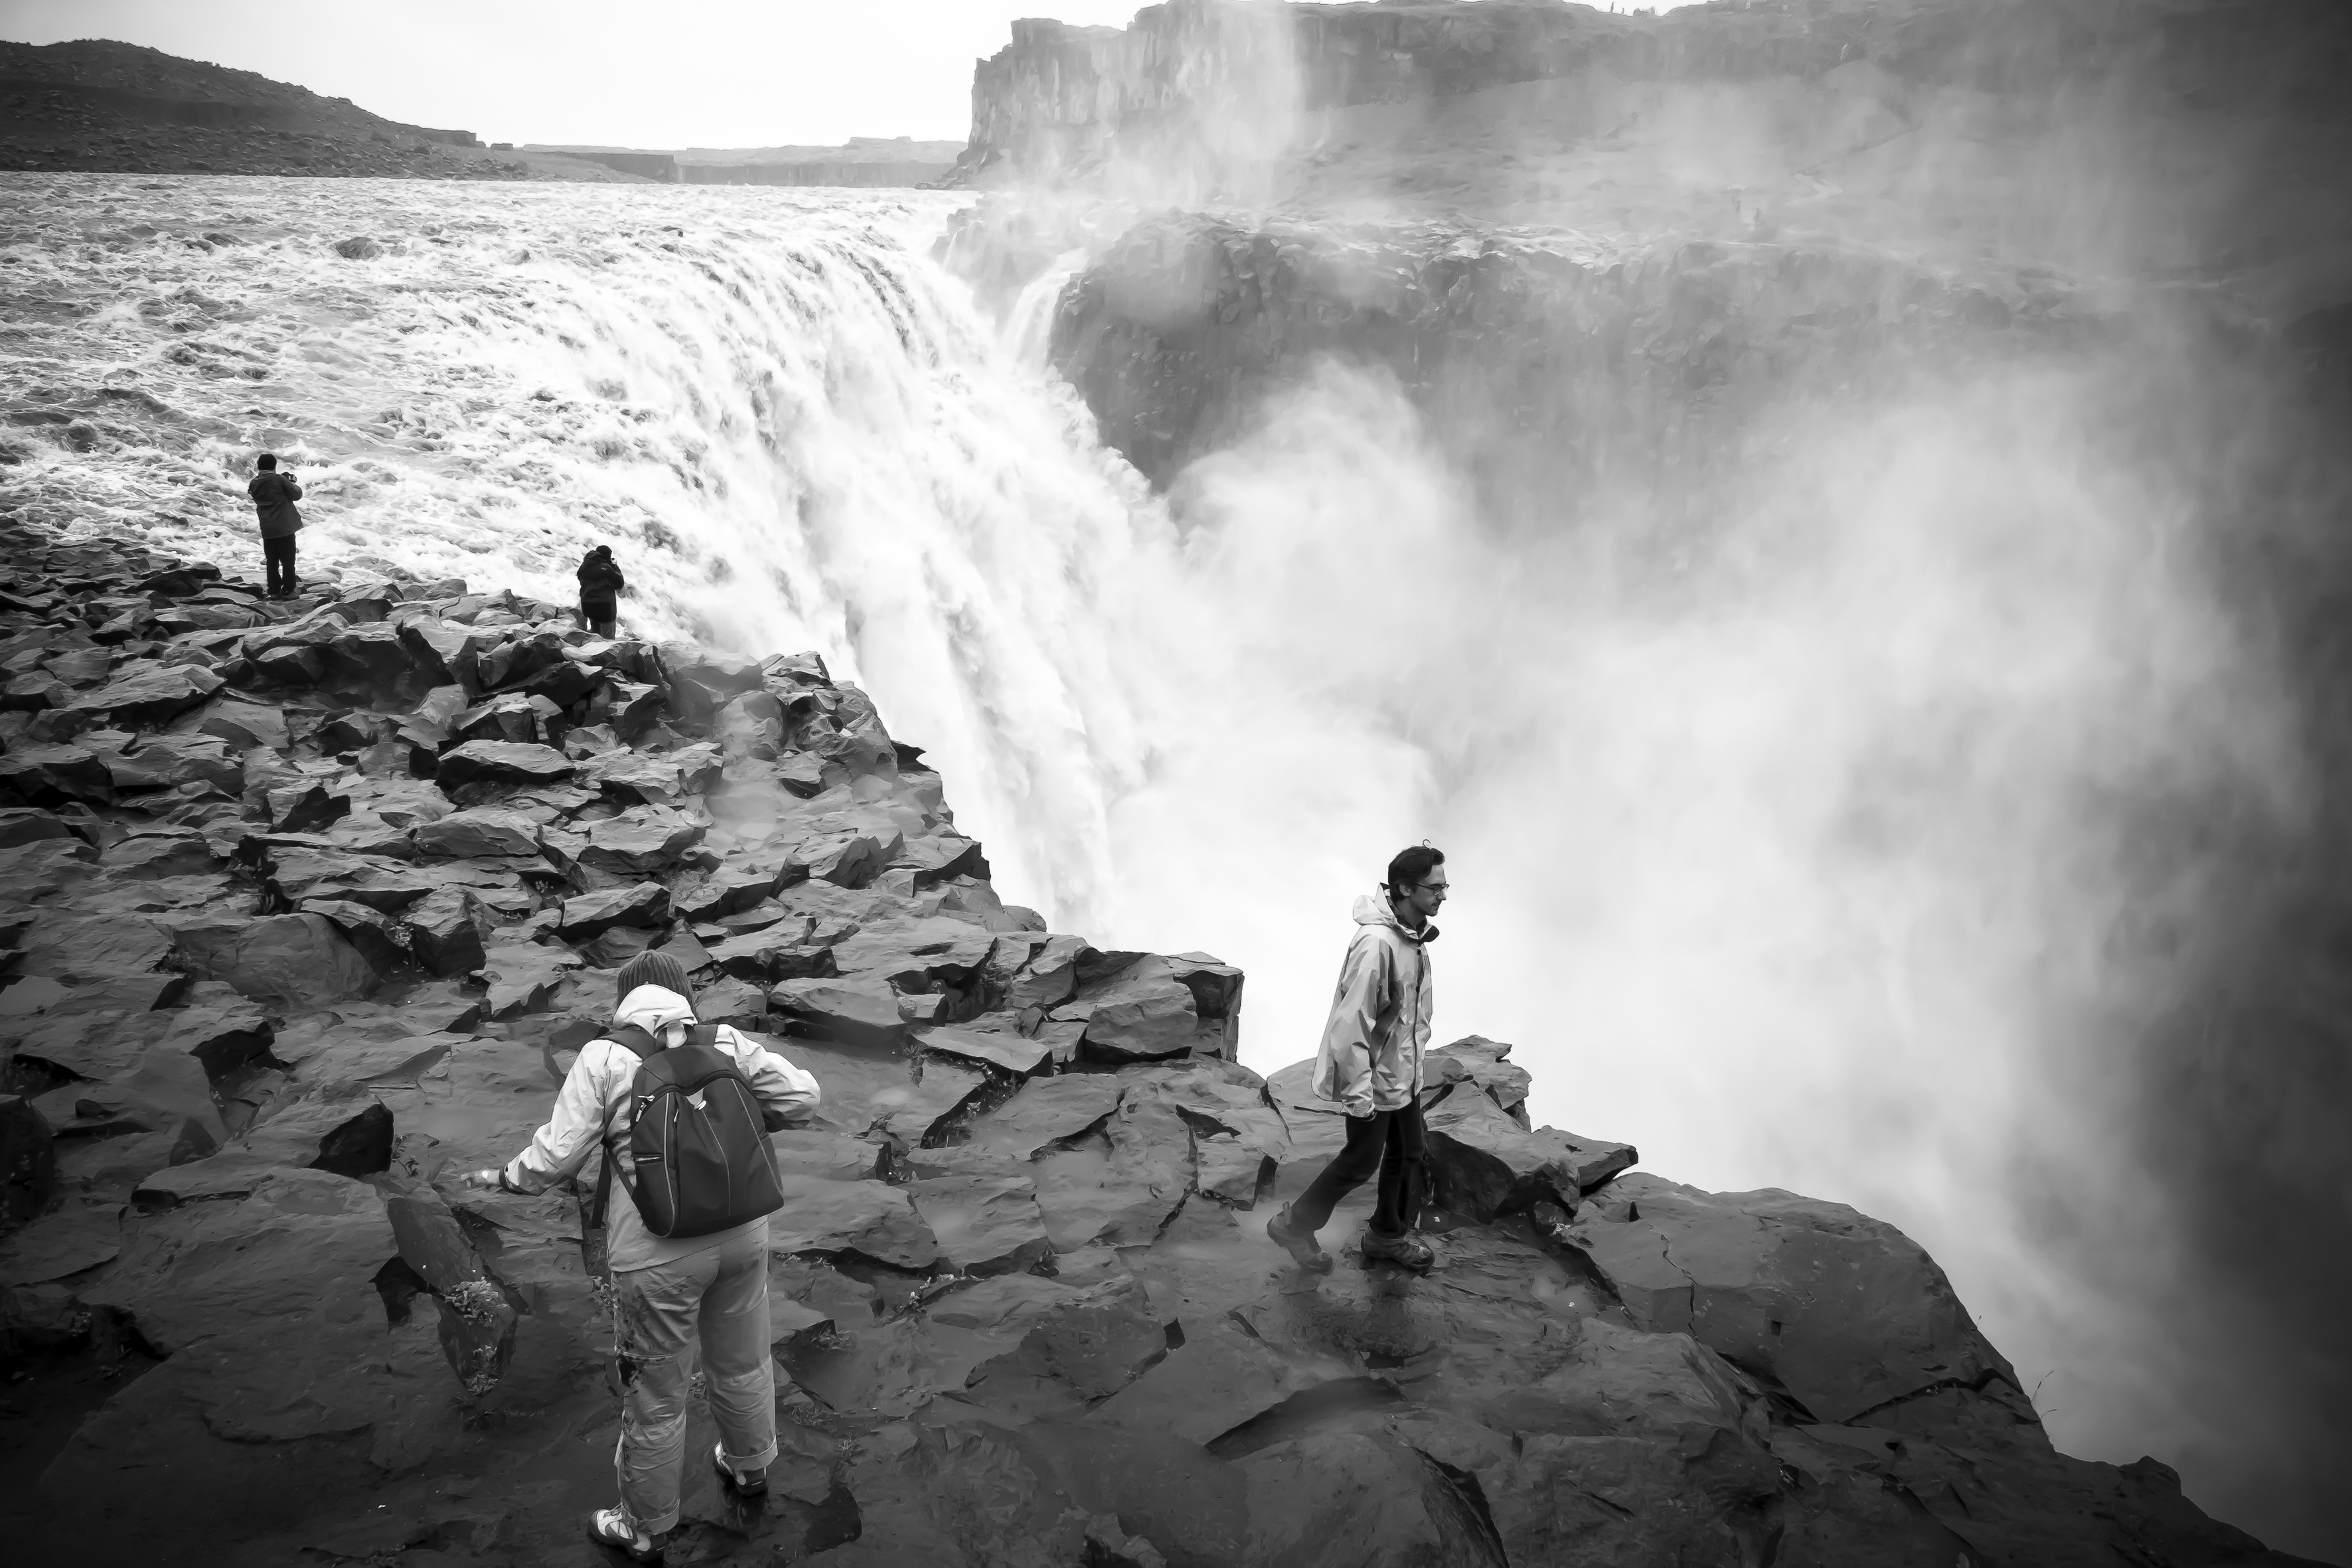
sea, coast, rock, mountain, black and white, white, wave, travel, fujifilm, iceland, monochrome, terrain, bw, blackandwhite, blackwhite, is, ngc, fuji, fujixt1, fujix, noireblanc, dettifoss, monochrome photography, atmospheric phenomenon